2nd Malaya Infantry Brigade

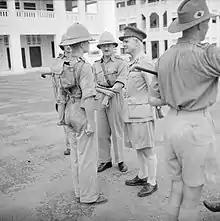
General Sir Archibald Wavell, C-in-C Far East, and Major General F. K. Simmons, GOC Singapore Fortress, inspecting men of the 2nd Battalion, Gordon Highlanders, Singapore, 3 November 1941.

Through most of the Malayan Campaign, the brigade was assigned to passive defence roles in the southern part of Malaya and Singapore. Units of the brigade were, however, involved in the defence of Mersing. The 2nd Battalion of the 17th Dogra Regiment (2/17th Dogras) stationed in Kota Tinggi played a crucial support role to the Australian 22nd Brigade including the successful ambush against Japanese forces in Jemaluang.